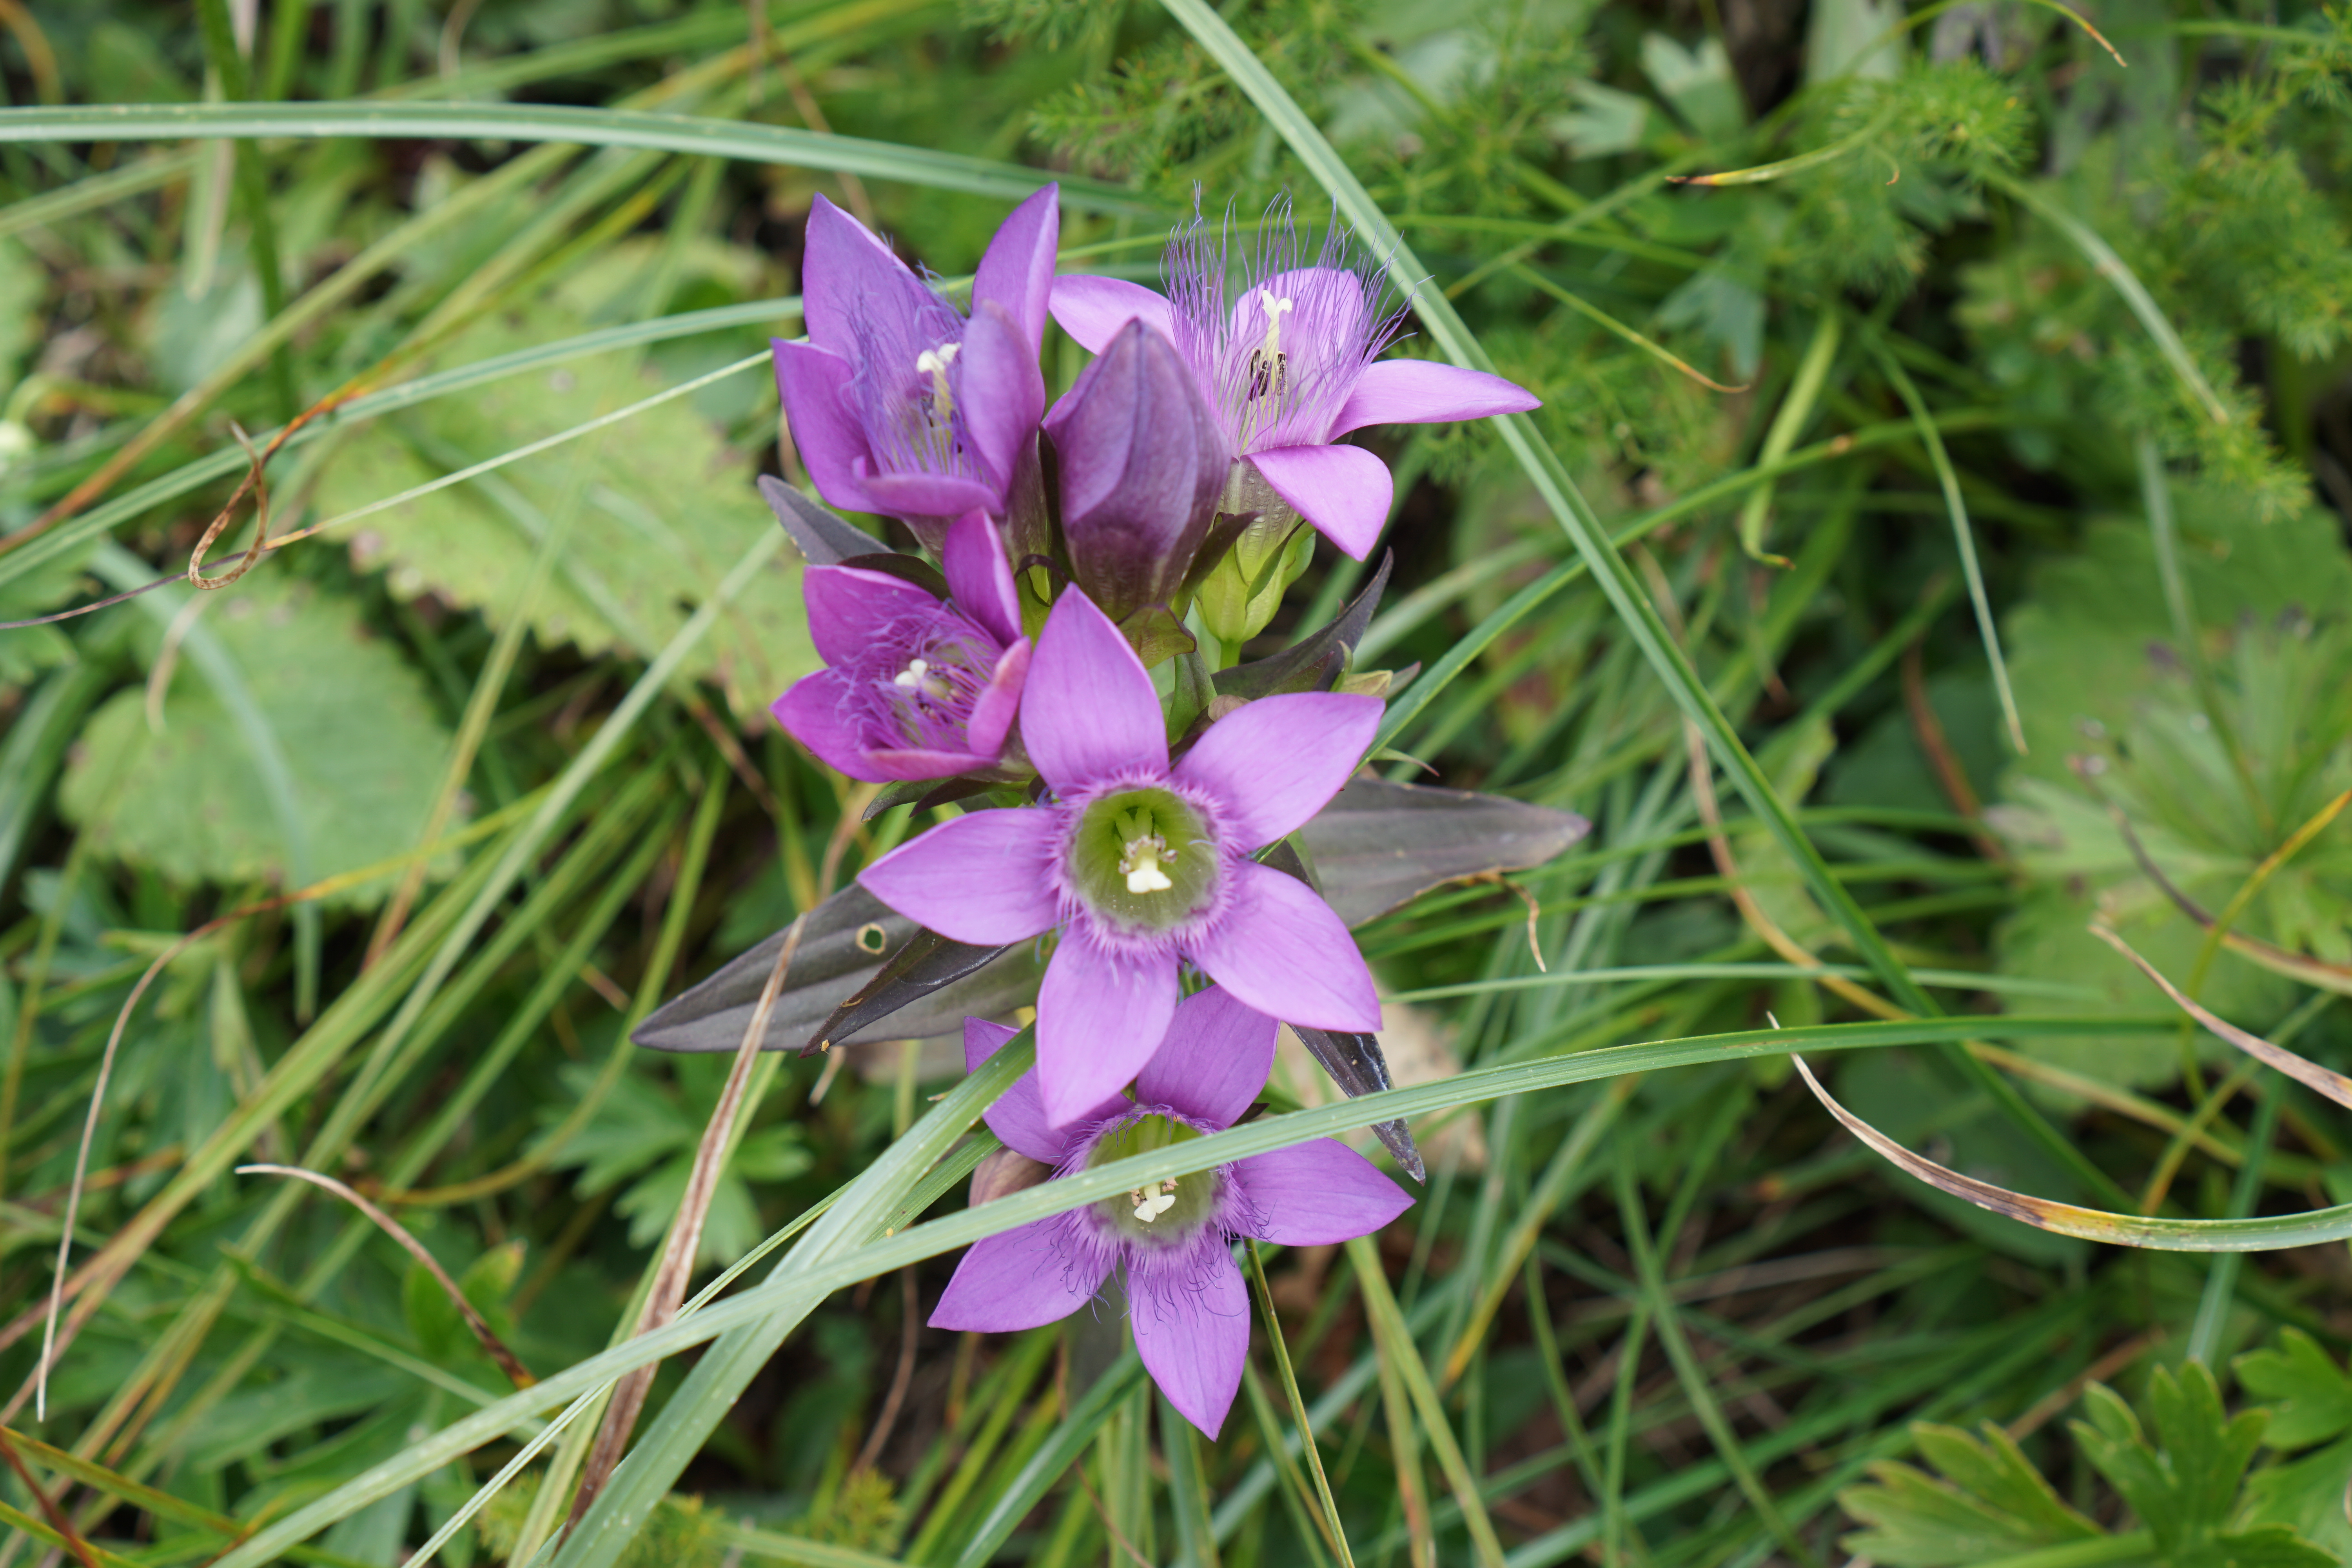
flower, plant, flora, flowering plant, bellflower family, wildflower, gentian family, bellflower, violet family